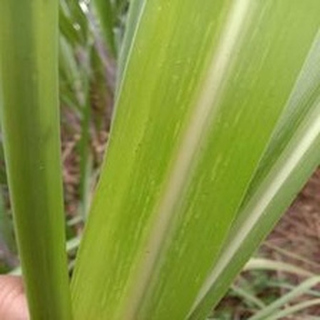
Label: sugarcane_mosaic